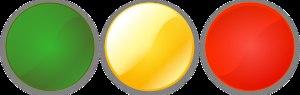
Chôji Akimichi est un personnage du manga Naruto. C'est le 16ᵉ chef du clan Akimichi.